Transport in North Macedonia

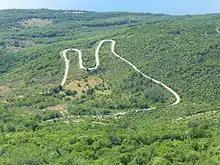
Regional Road P504, descending from the Galičica Mts to Lake Ohrid

The traffic signs adhere to the Vienna Convention on Road Signs and Signals.